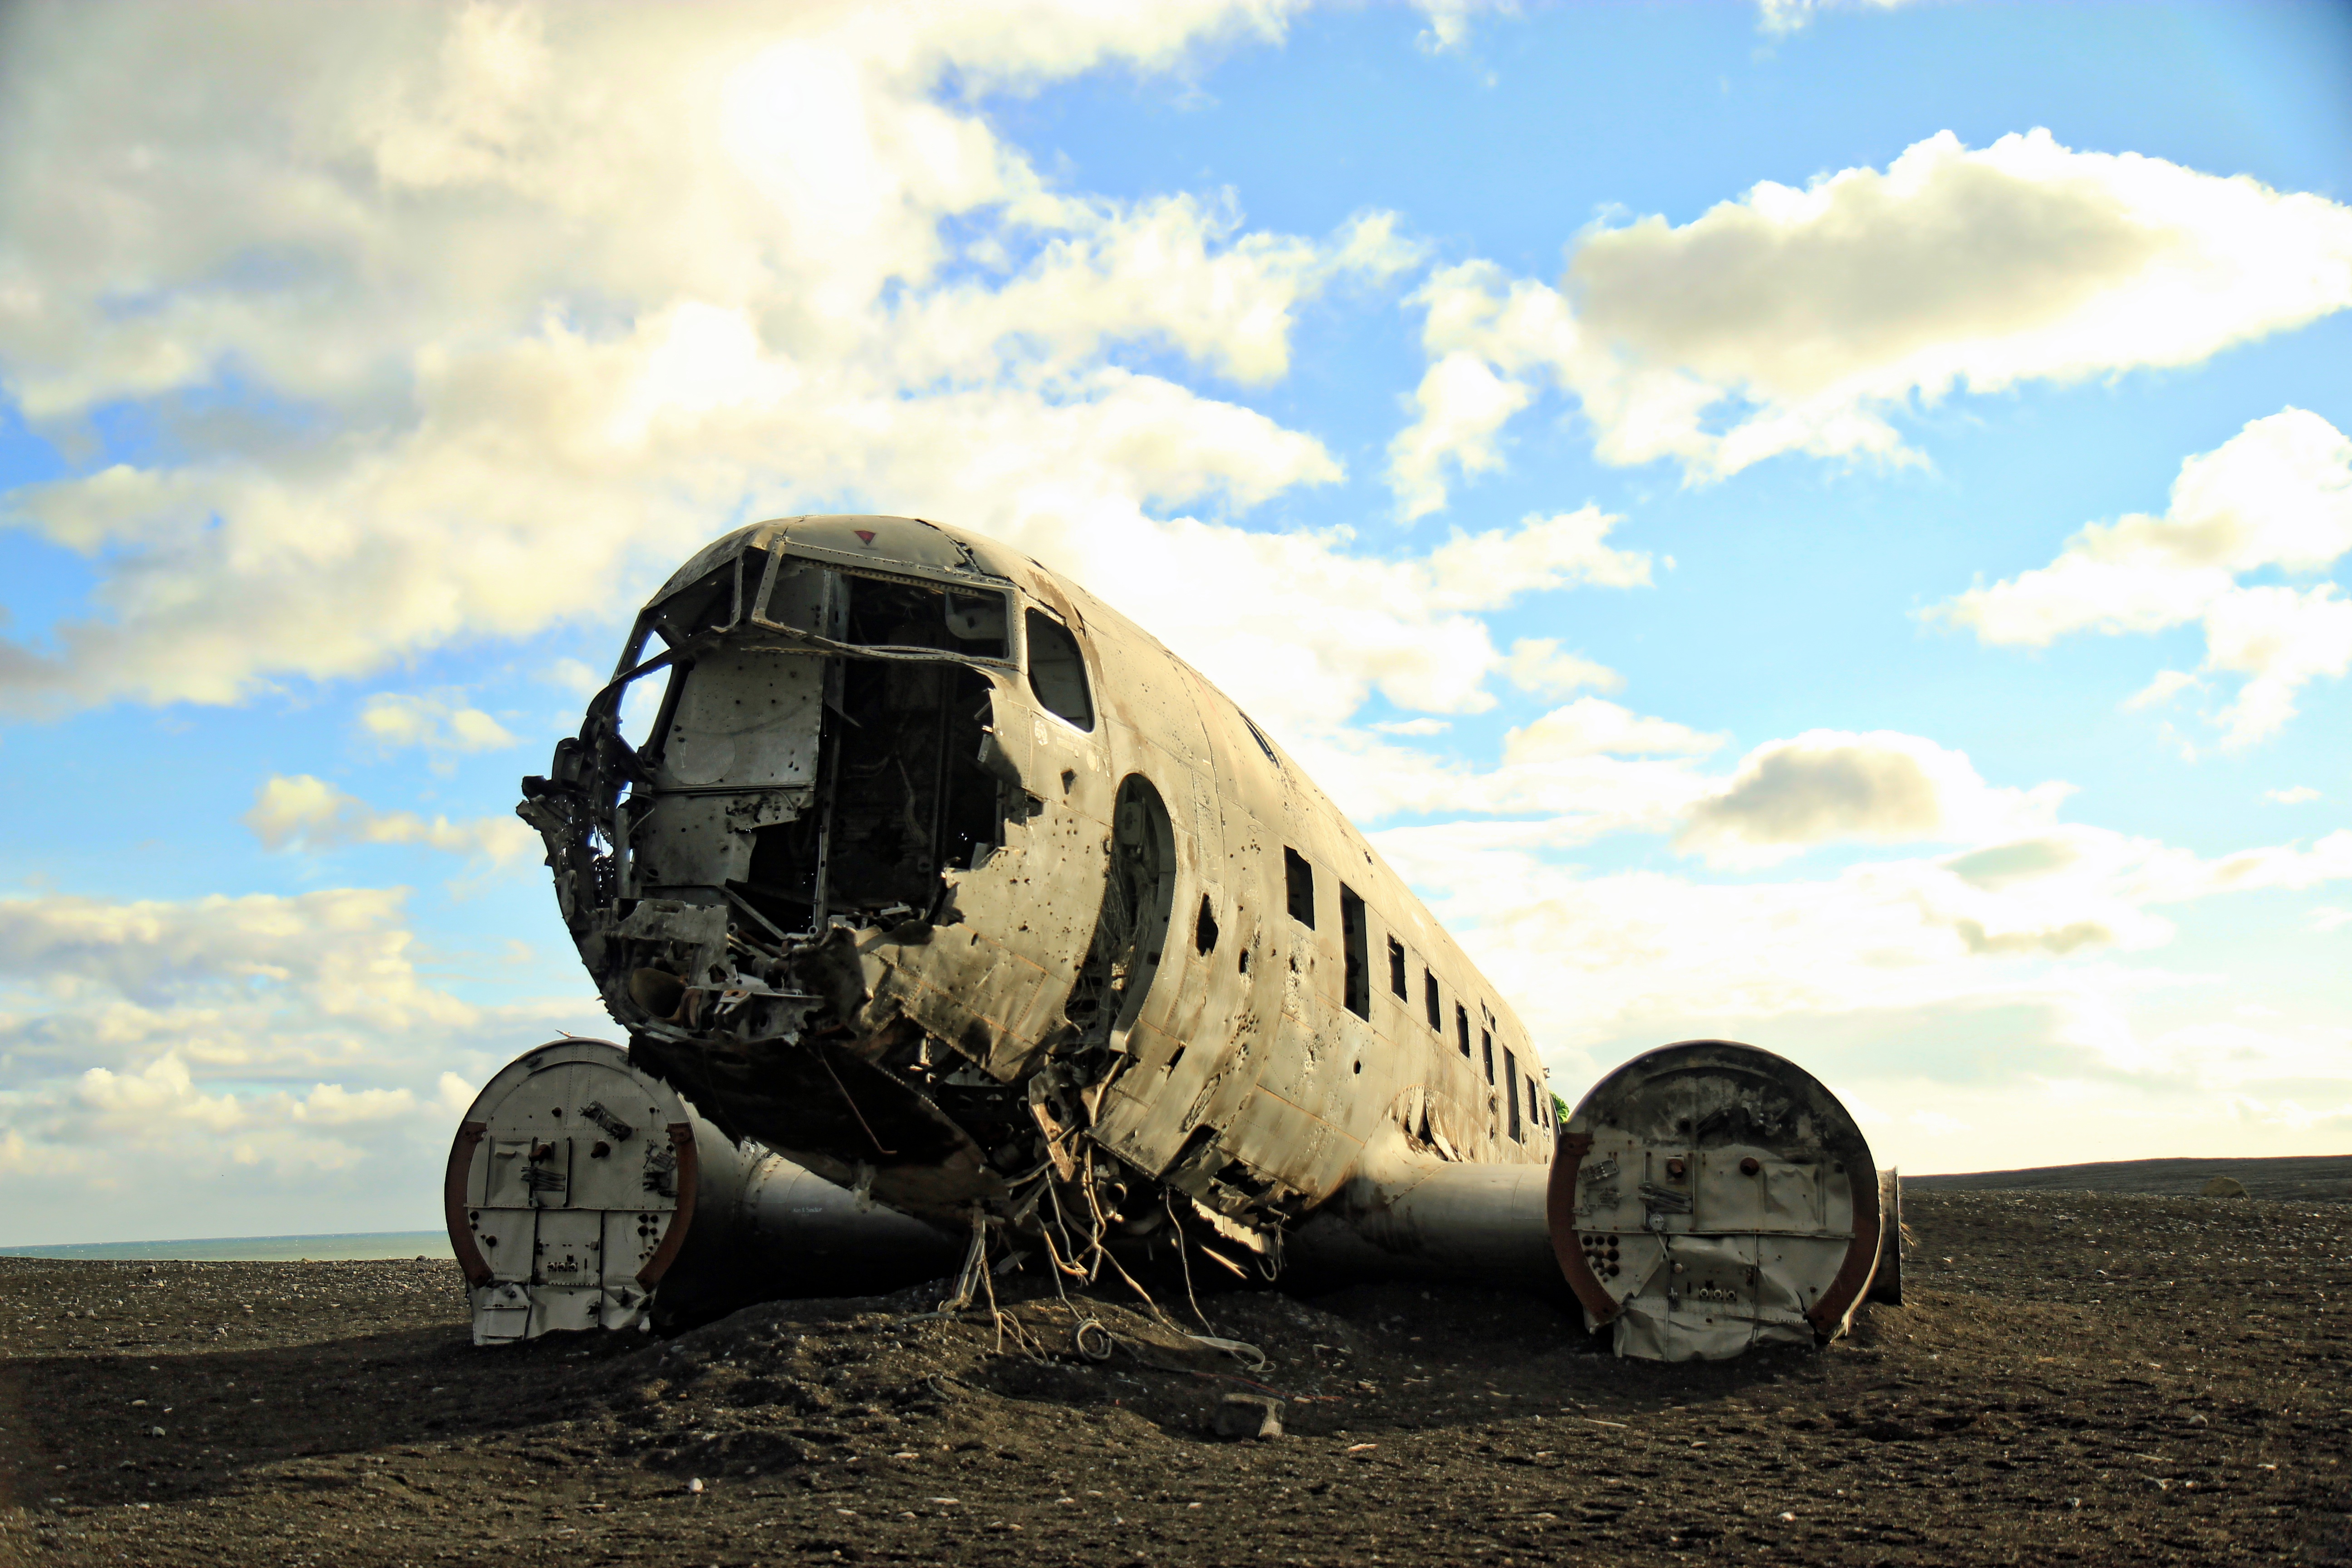
aircraft, vehicle, aviation, atmosphere of earth